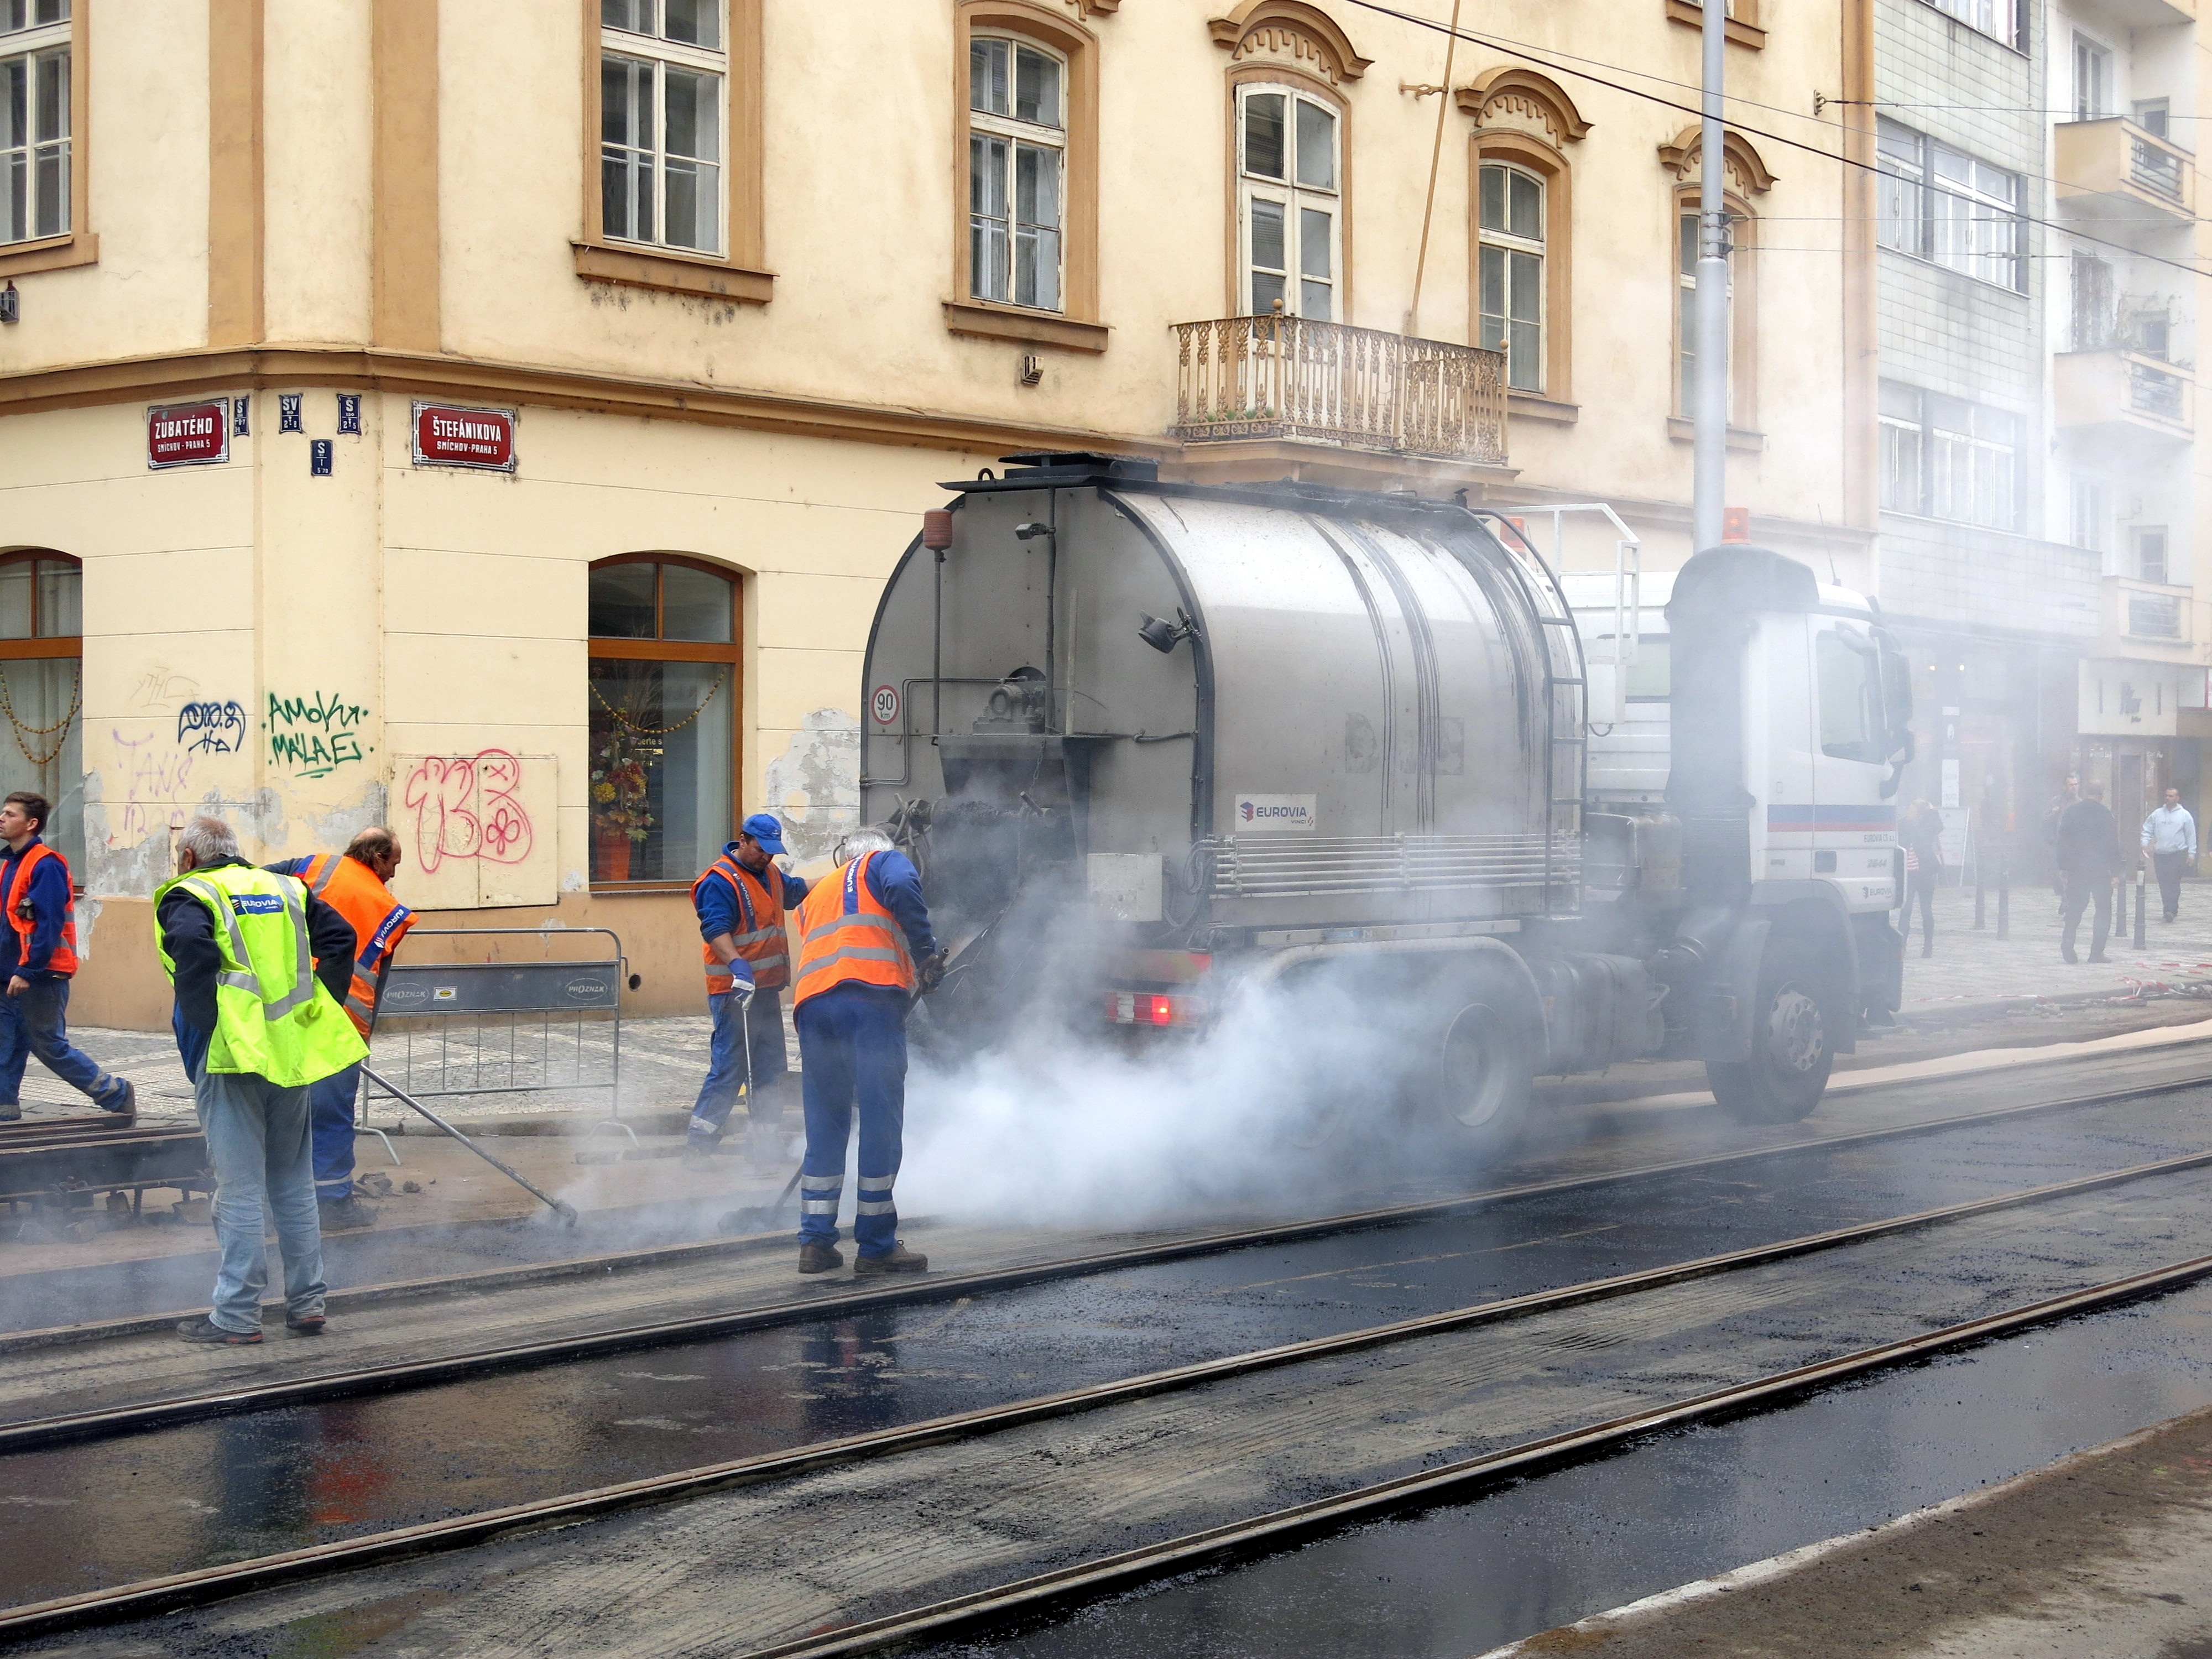
steam, train, smoke, asphalt, transport, truck, vehicle, train station, prague, electricity, public transport, locomotive, site, seemed, rail transport, construction workers, rolling stock